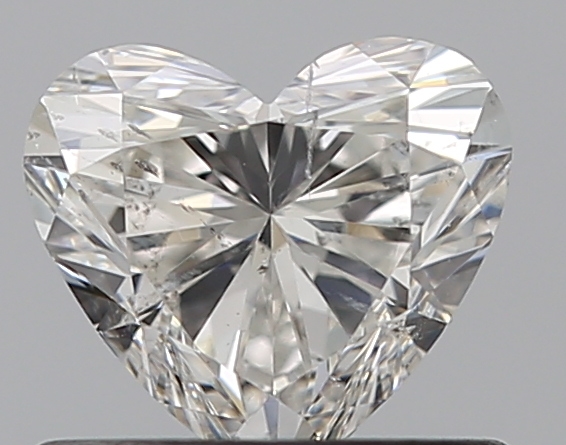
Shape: heart
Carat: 0.53
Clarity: SI2
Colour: G
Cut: EX
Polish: EX
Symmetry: EX
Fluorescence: N
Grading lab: GIA
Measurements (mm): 5.01 x 5.58 x 3.21